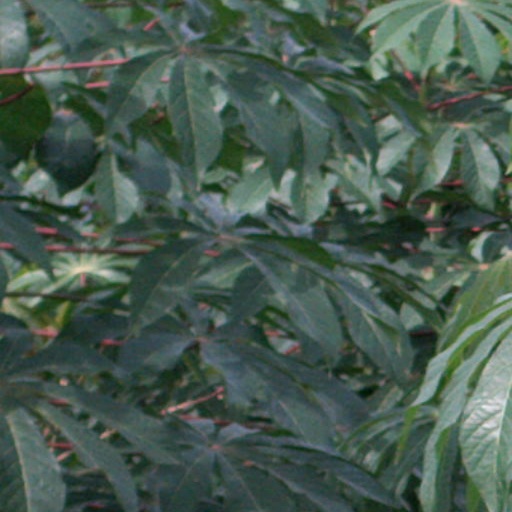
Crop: cassava